Kew Cricket Club

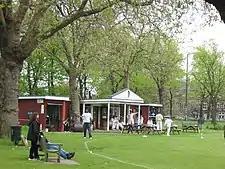
Kew Cricket Club pavilion

Kew Cricket Club (KCC) is a cricket club which hosts matches on Kew Green at Kew, historically in Surrey and now in the London Borough of Richmond-upon-Thames.